Bhulabhai Desai

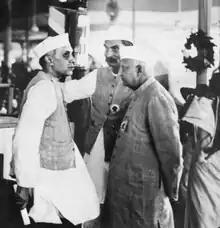
Jawaharlal Nehru, Bhulabhai Desai and Babu Rajendra Prasad (Center) at the AICC Session, April 1939

Bhulabhai Desai (13 October 1877 – 6 May 1946) was an and acclaimed lawyer. He is well-remembered for his defence of the three Indian National Army soldiers accused of treason during World War II, and for attempting to negotiate a secret power-sharing agreement with Liaquat Ali Khan of the Muslim League.